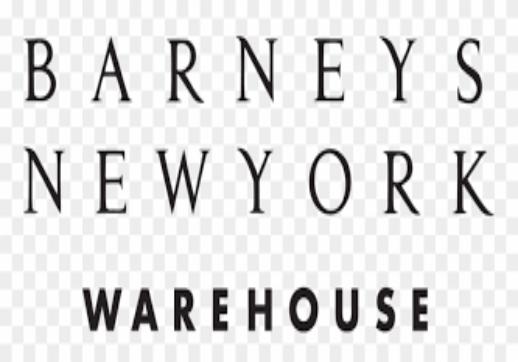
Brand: Barneys New York
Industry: Clothes